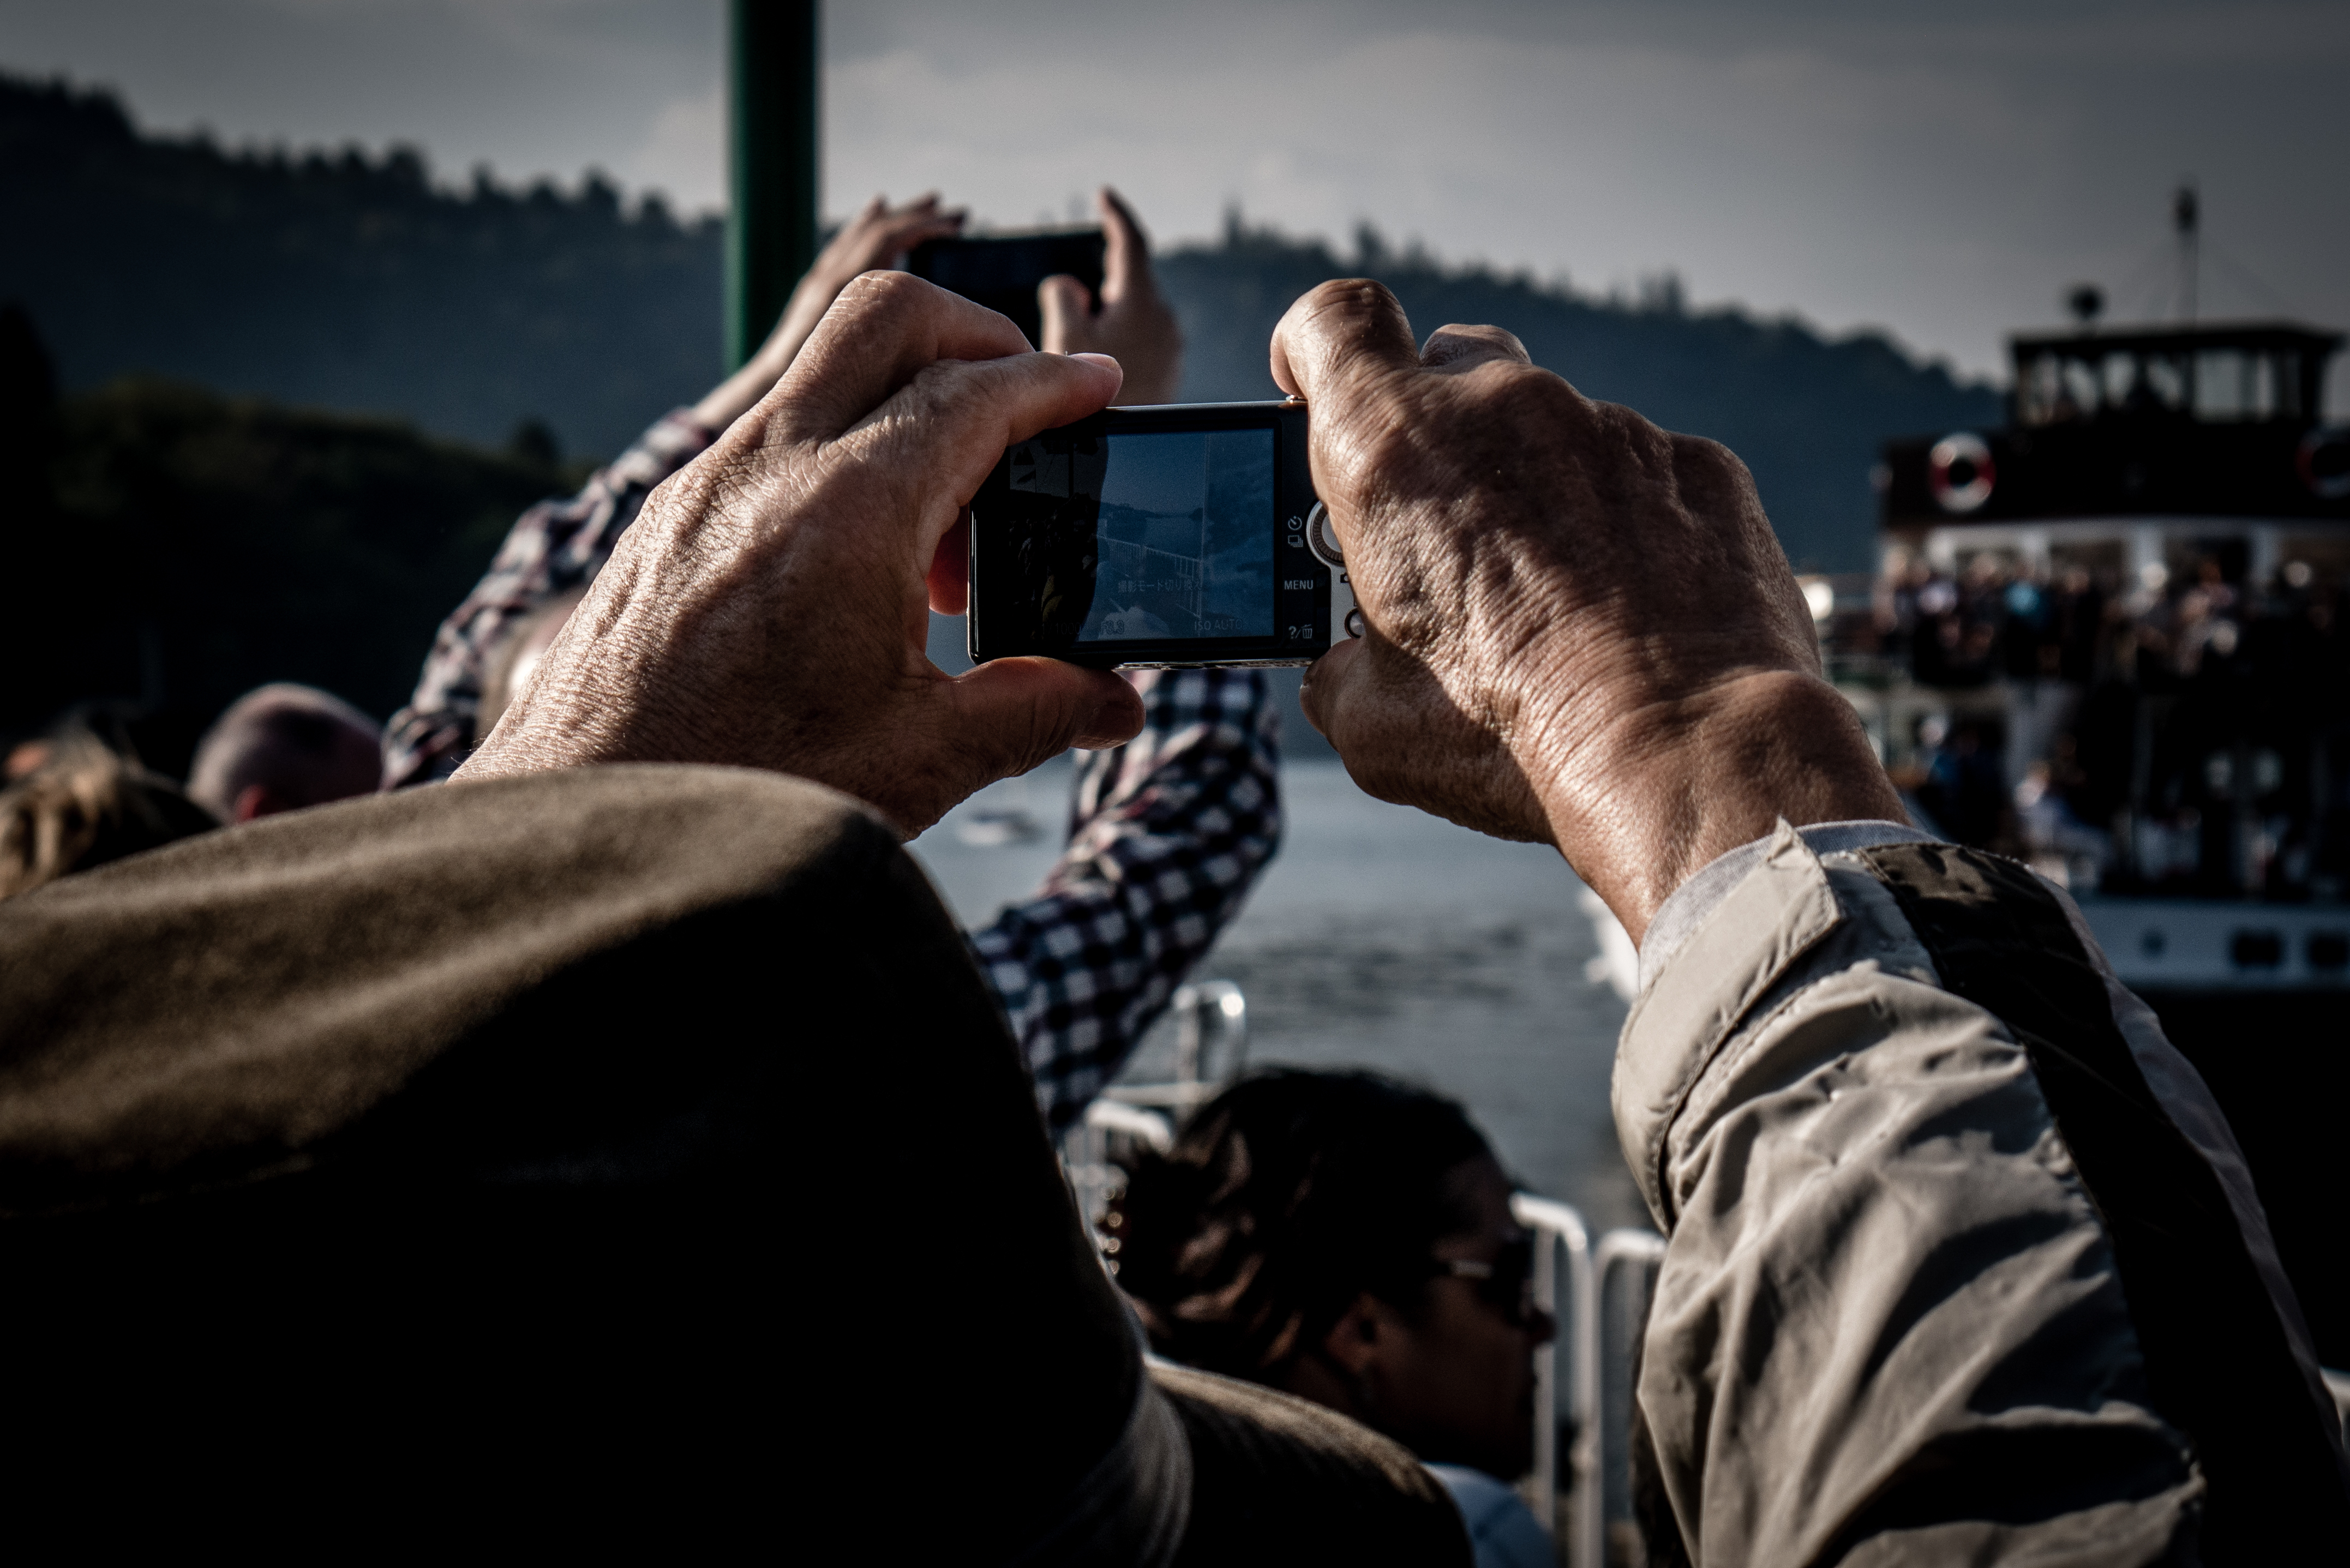
person, people, street, camera, crowd, cumbria, streetogs, streetphotography, places, 20160914, cruise, windermere, windermerelake, nationalpark, ferry, 2015, photograph, interaction